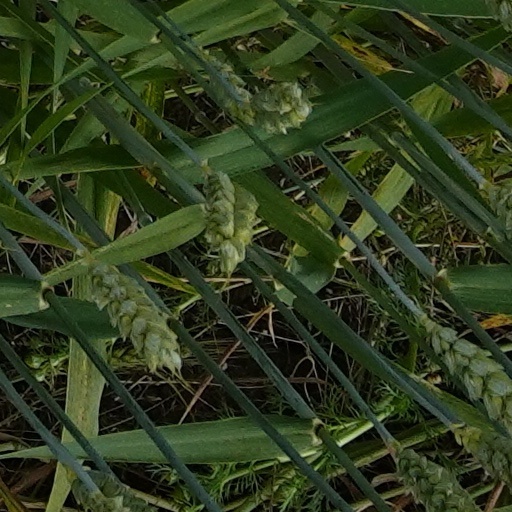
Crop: wheat